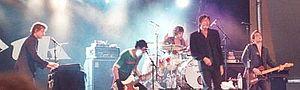
Tröckener Kecks est un groupe de rock et punk rock néerlandais d' Amsterdam, fondé en 1981.